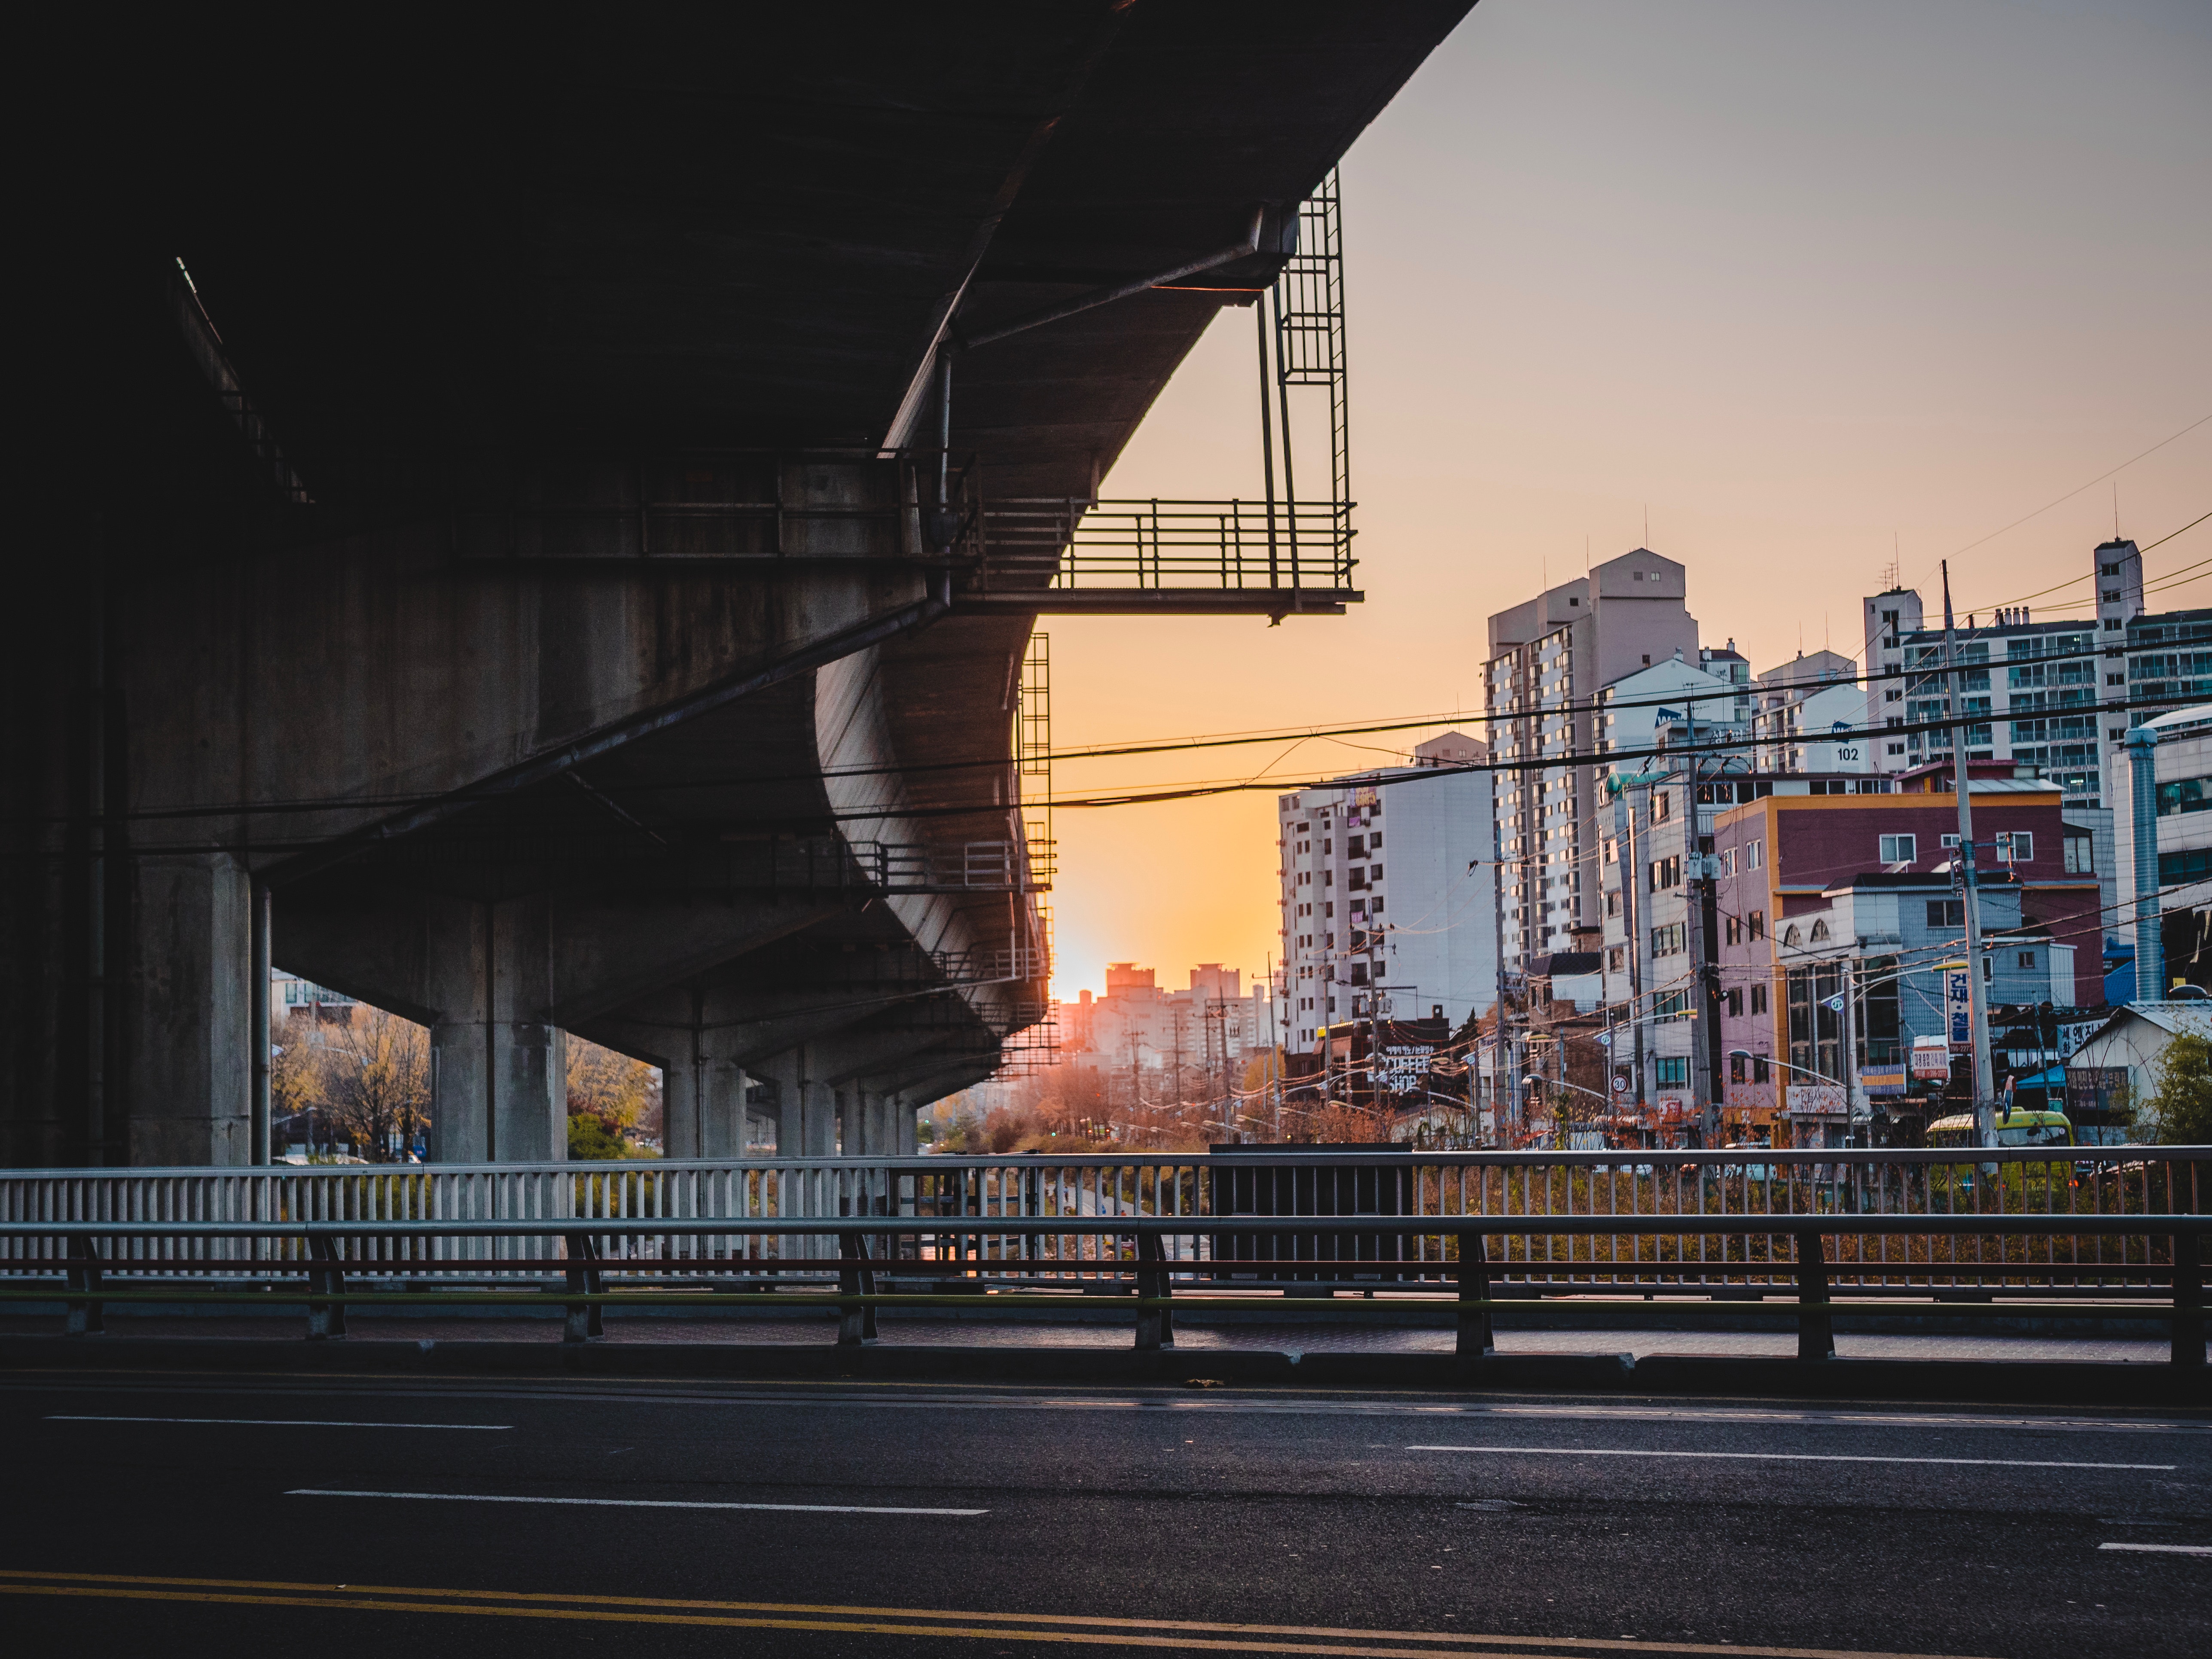
metropolitan area, sky, urban area, architecture, city, light, bridge, overpass, morning, iron, town, human settlement, metropolis, night, downtown, line, evening, infrastructure, cityscape, building, skyway, street, metal, skyscraper, cloud, road, pedestrian, reflection, nonbuilding structure, skyline, tower, urban design, tower block, Tints and shades, mixed use